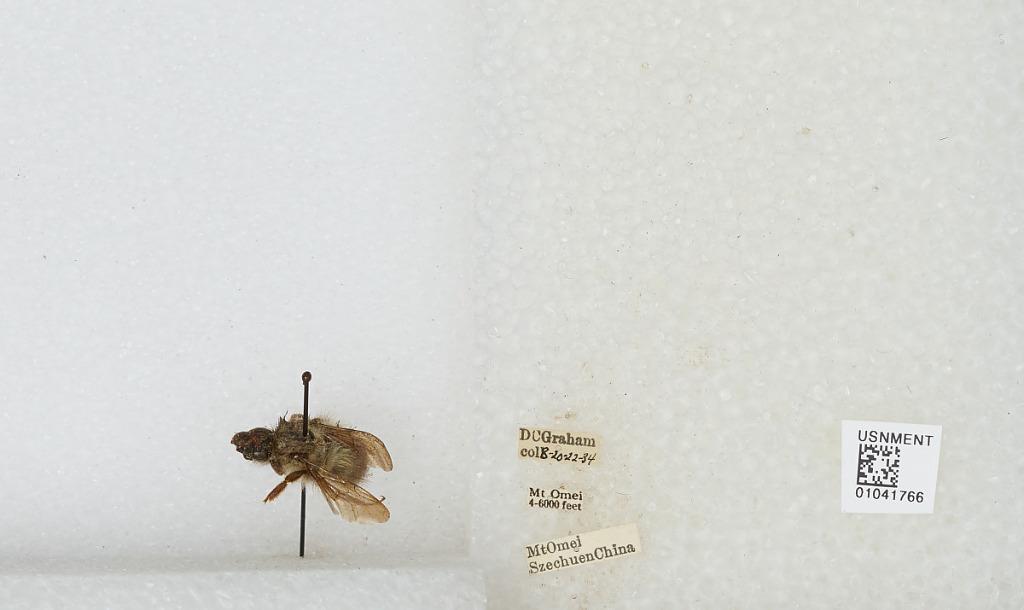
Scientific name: Bombus sp.
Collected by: D. Graham
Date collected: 1934-8-20
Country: China
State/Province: Sichuan
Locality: Mount Emei